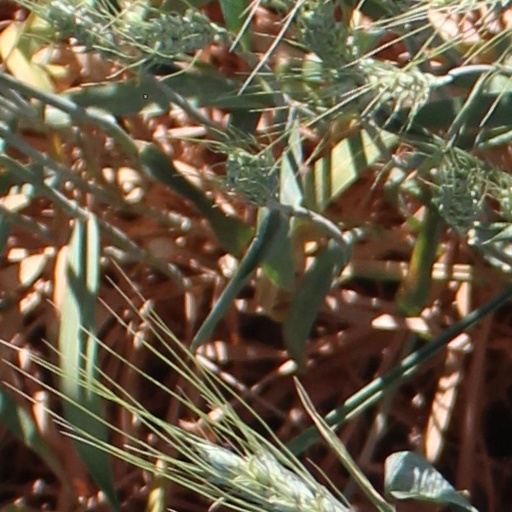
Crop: wheat